Volkswagen Tiguan

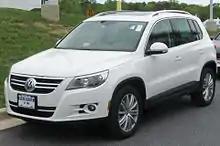
2010 Volkswagen Tiguan (United States)

The Tiguan was launched in United States and Canada in May 2008 for the 2009 model year. It was powered by a direct-injected and turbocharged 2.0-litre petrol engine. Imported from Germany, Volkswagen of America had positioned the first generation Tiguan as a niche product due to its high price tag impacted by a crippling dollar-euro exchange, with annual sales of 20,000 to 25,000 units. As the result, sales were proved lackluster compared to its rivals, with only 175,606 Tiguans sold in the United States between 2008 and 2015.